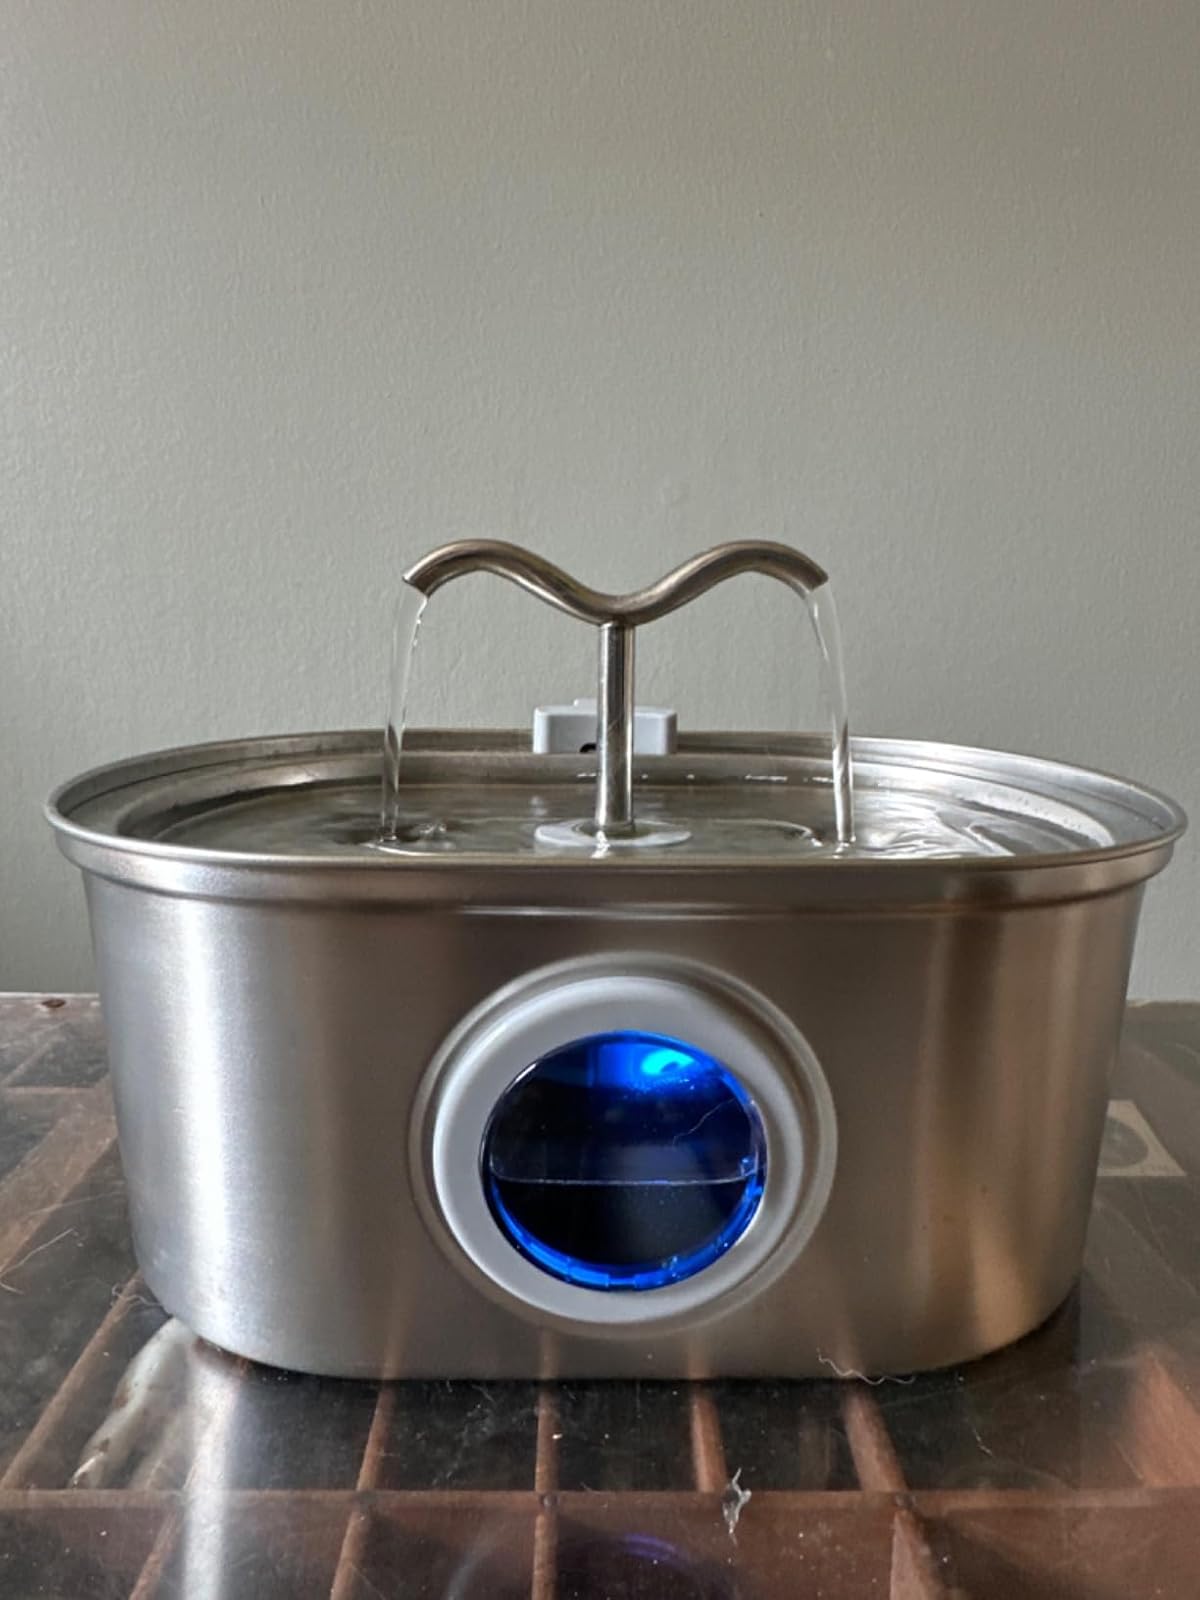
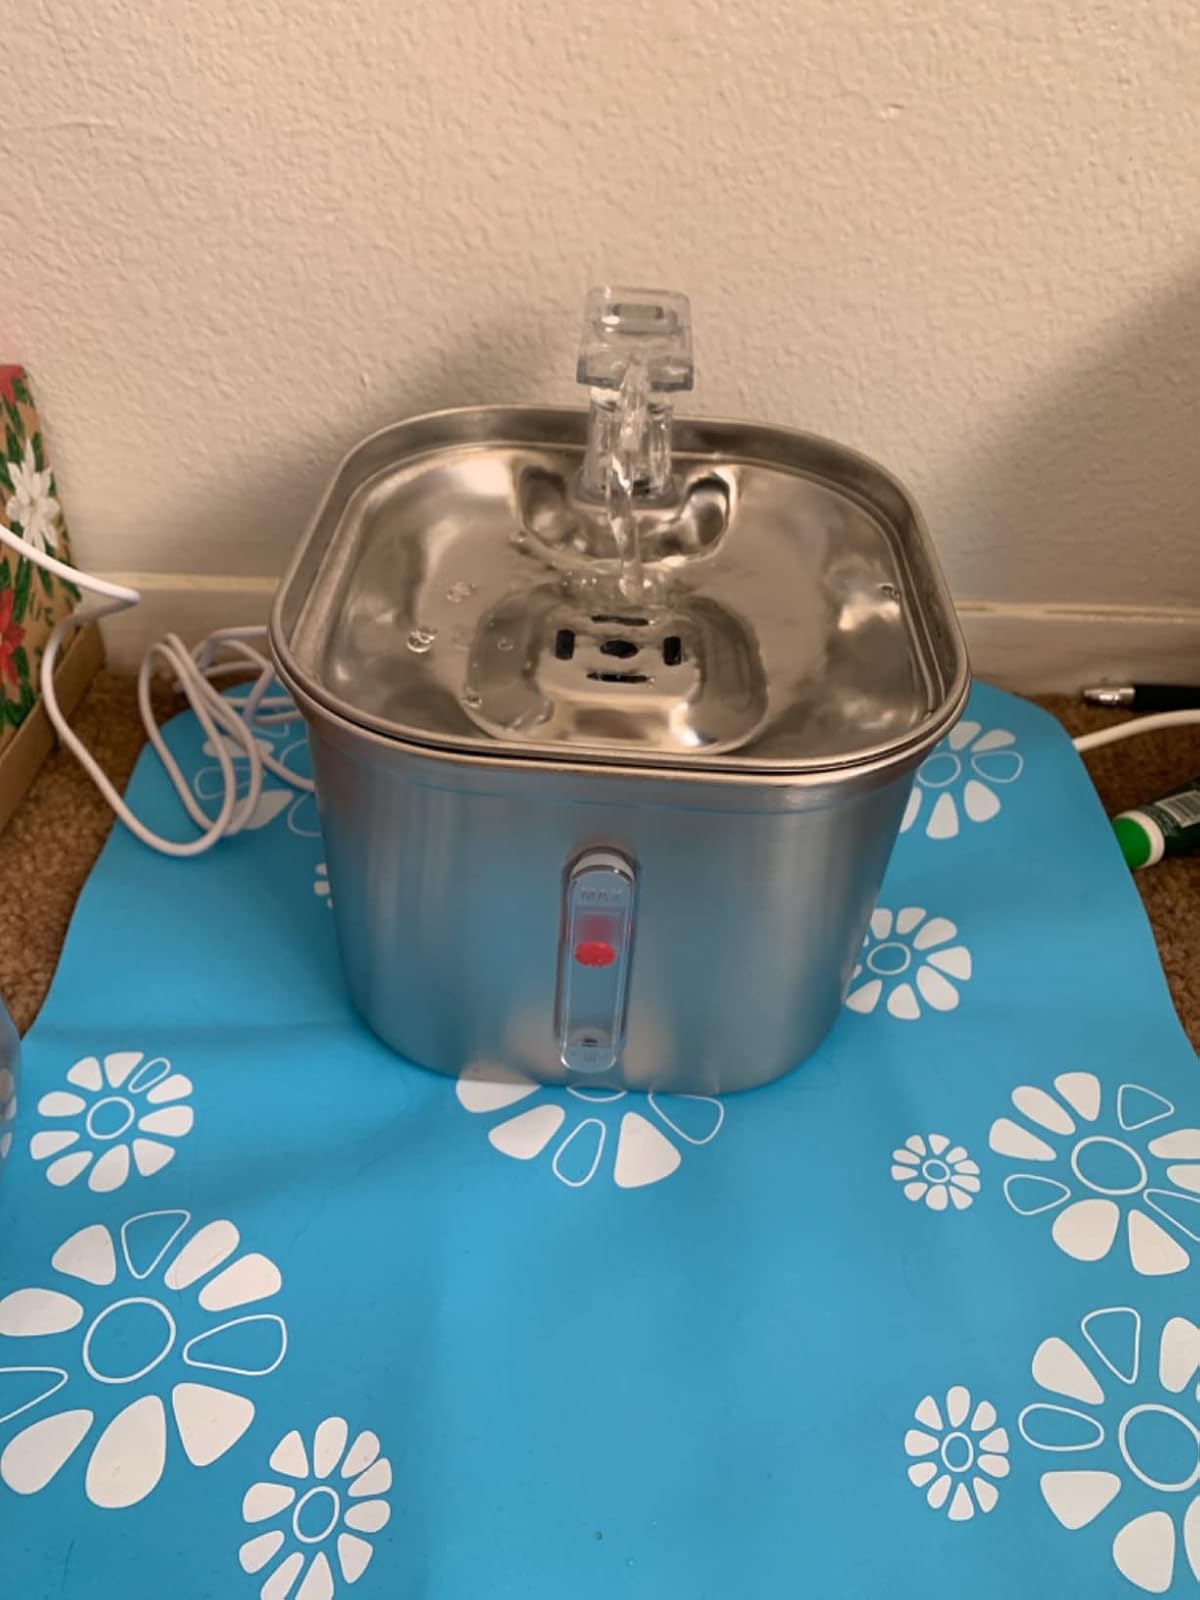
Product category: items_bowl
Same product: no